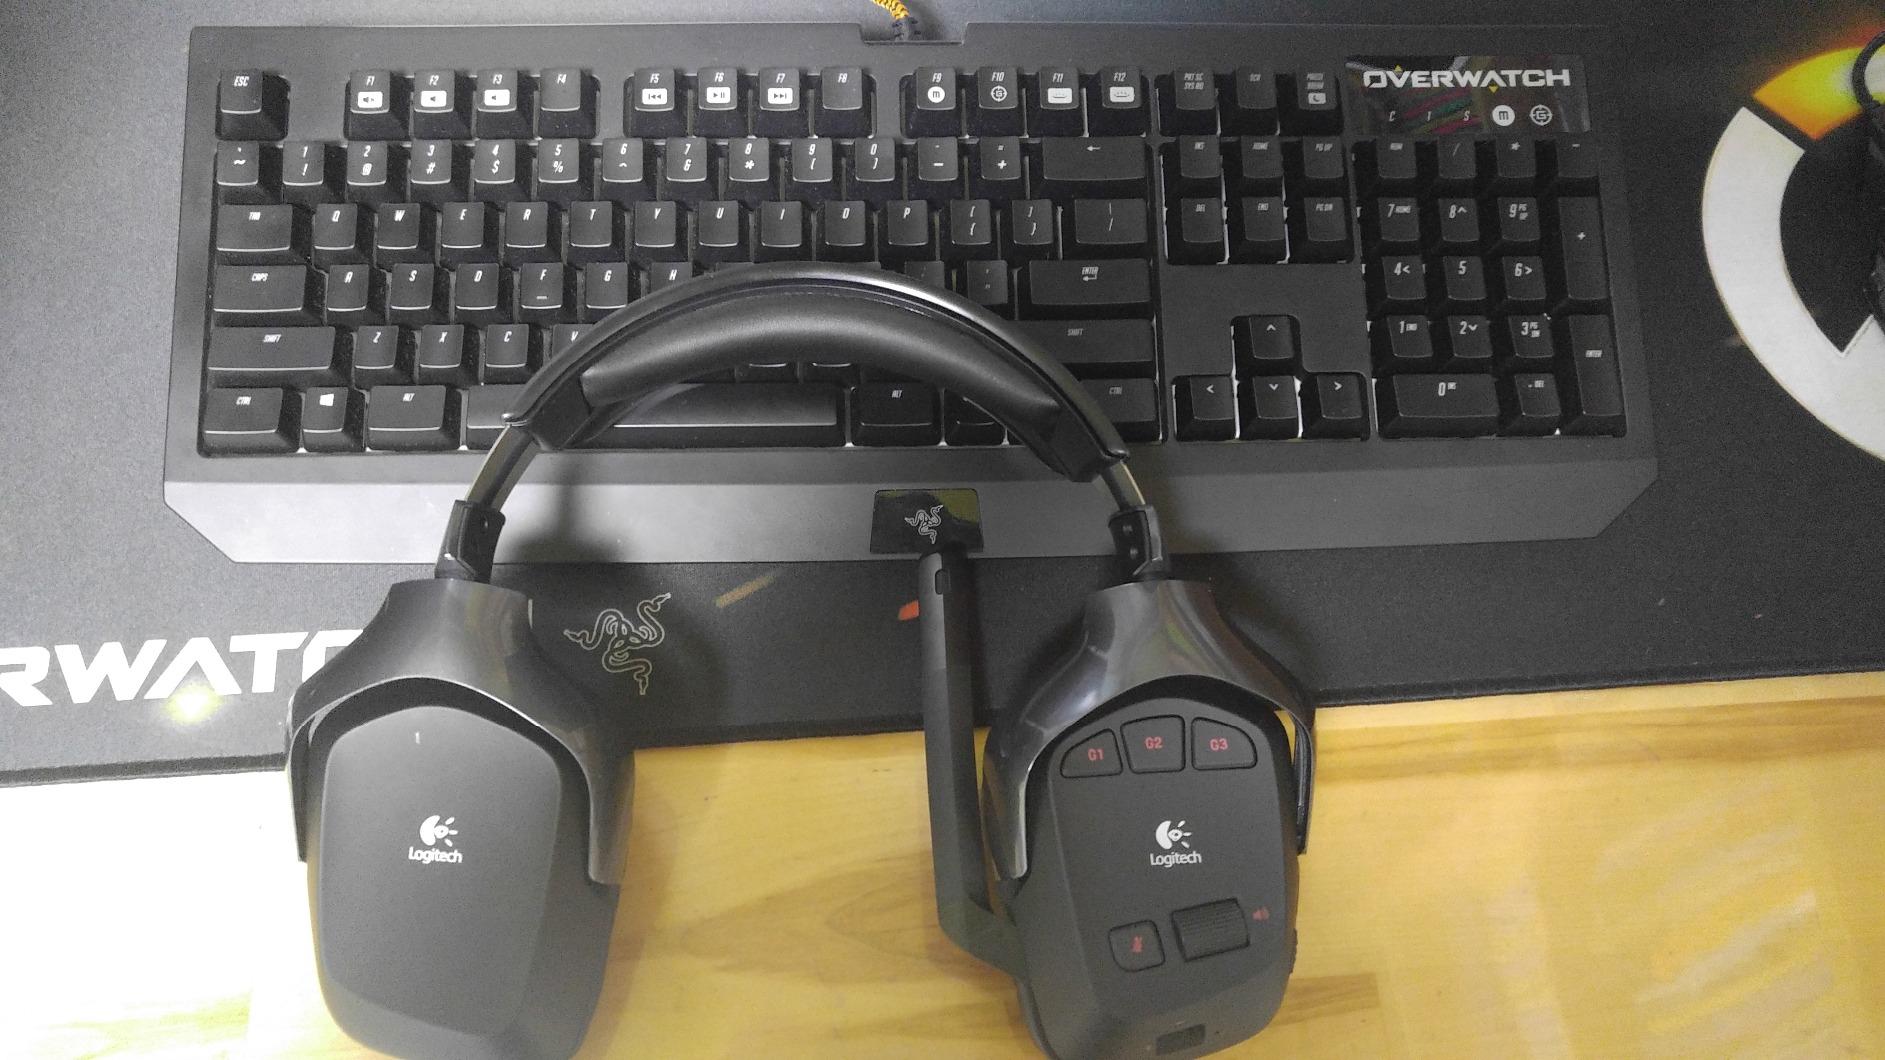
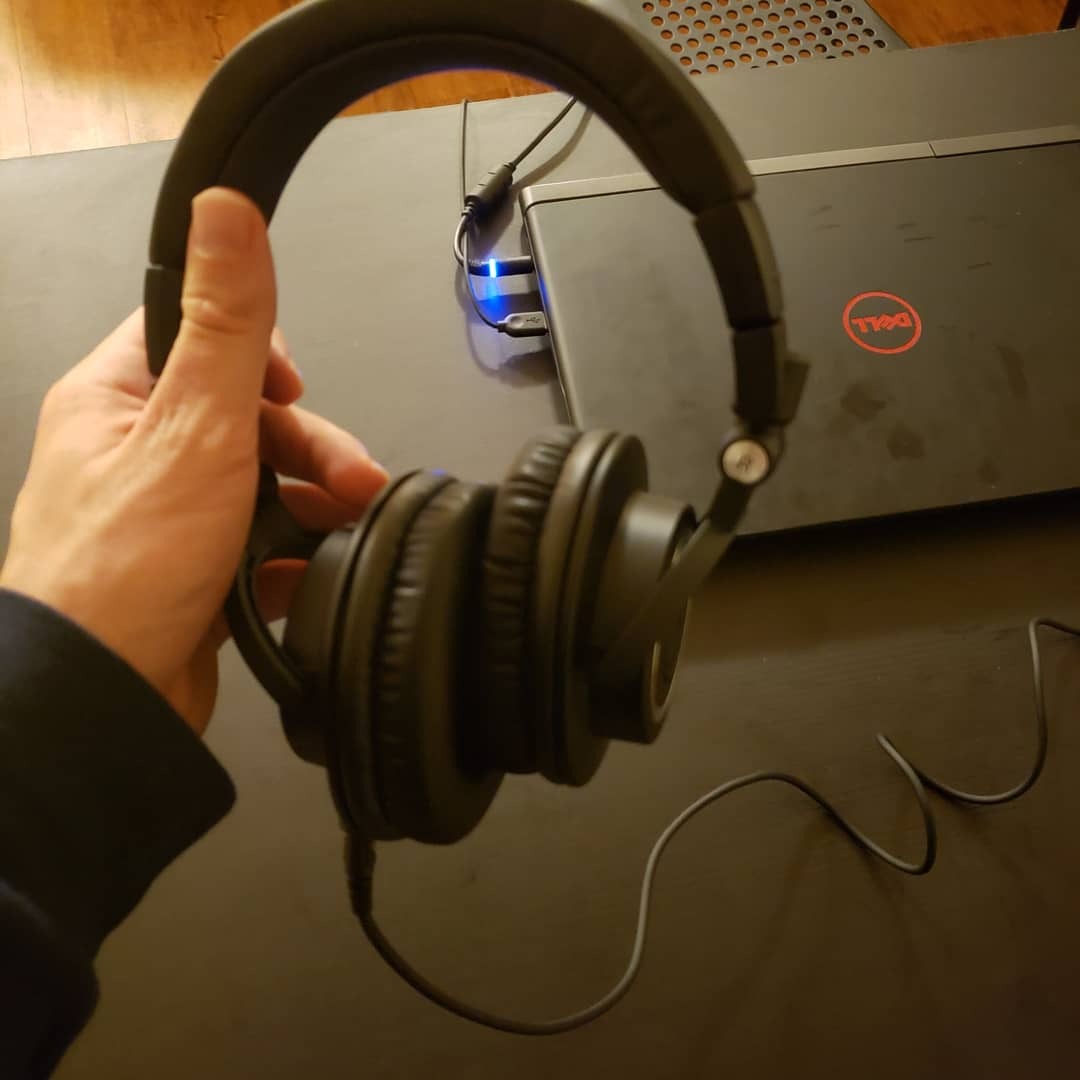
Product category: headphones
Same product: no